Birdman (rapper)

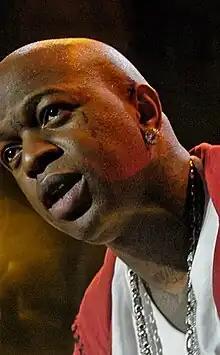
Birdman in 2007

Lil Wayne and Birdman released their first collaborative album, "Like Father, Like Son", on October 31, 2006. It peaked at number 3 on the Billboard 200, was certified gold and spawned two singles, "Stuntin' Like My Daddy" and "Leather So Soft". The former peaked at number twenty-one on the "Billboard" Hot 100 in the United States, won the 2007 BET Viewer's Choice Award, and was named the 94th best song of 2006 by "Rolling Stone" magazine. Birdman's third solo studio album, 5 * Stunna, was released on December 11, 2007, and debuted at number 18 on the US Billboard 200, selling 80,000 copies in the first week. It spawned the hit single "Pop Bottles" which features Lil Wayne and peaked at number 38 on the Hot 100. To date, the album has sold 372,000 copies in the United States.